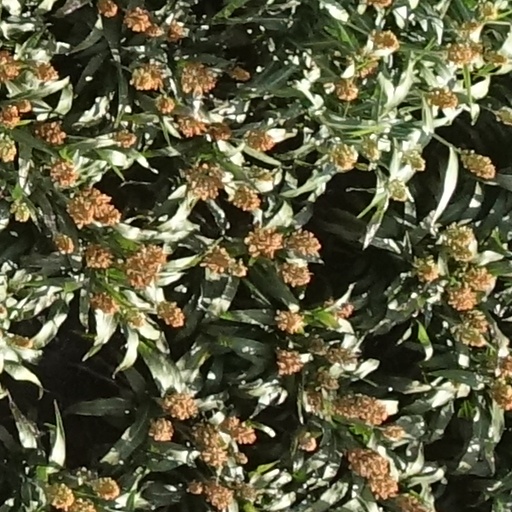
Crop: sorghum